Answer in natural language. Considering the relative positions, is walnut wood open shelving unit above or below flatscreen television black bezel offscreen? Choose between the following options: above or below
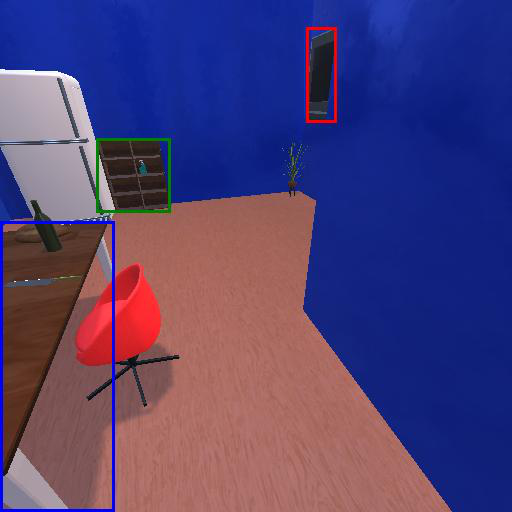
<answer>below</answer>